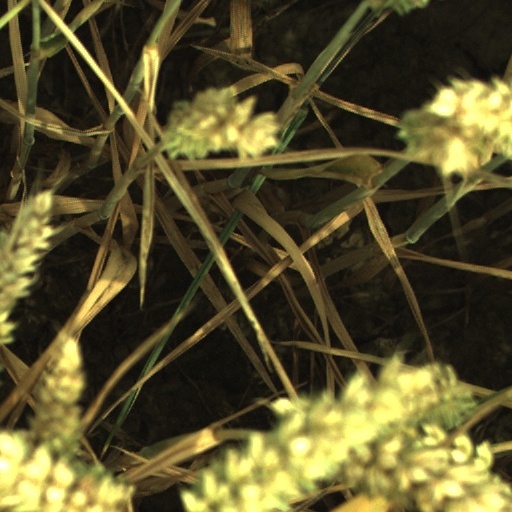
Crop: wheat